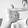
ASL letter: T